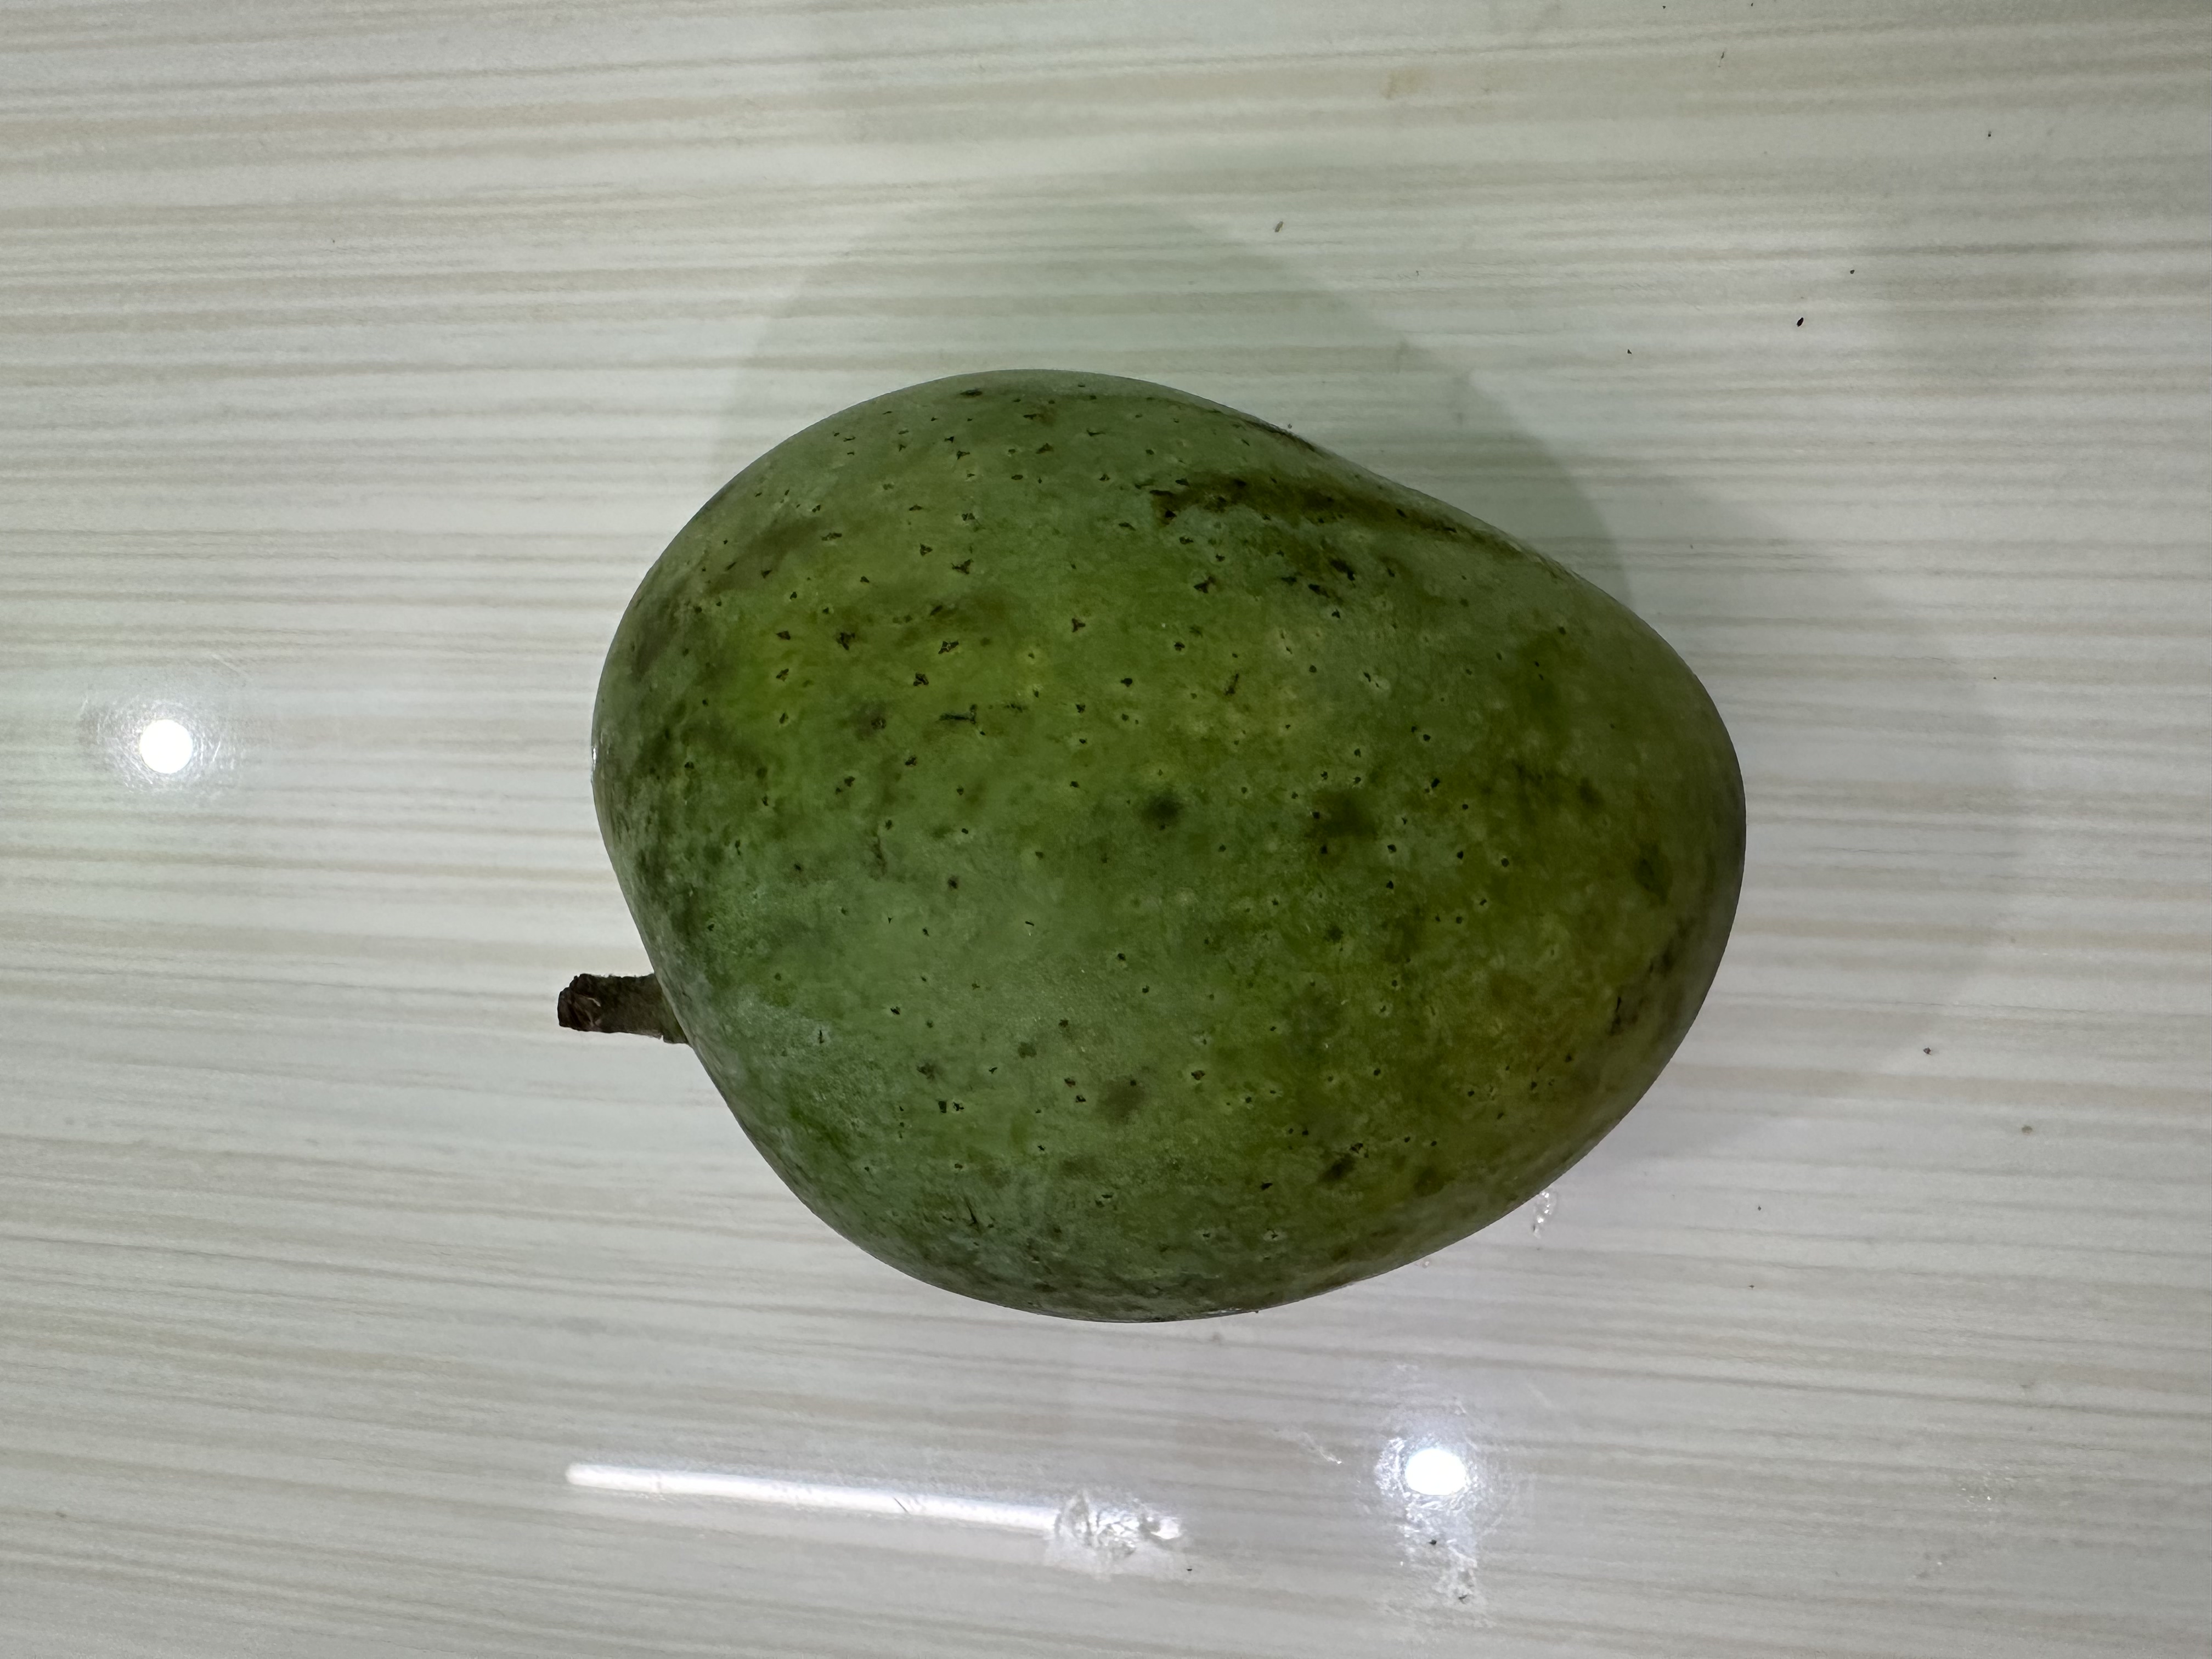
Mango variety: Harivanga